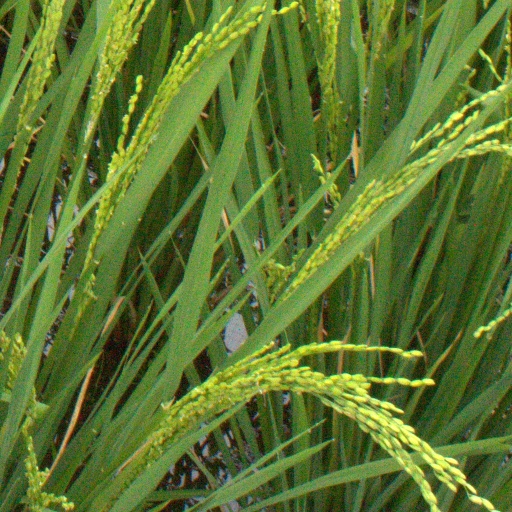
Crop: rice